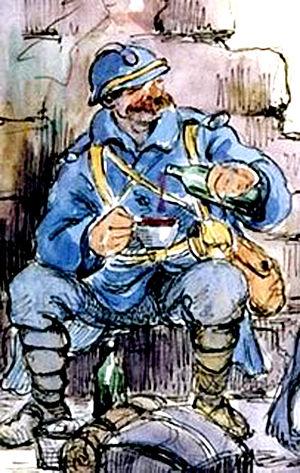
Poilu et sa bouteille de pinard
Un bidasse désigne de façon familière un simple soldat appelé de conscription. Il s’agit à l'origine d'un nom propre tiré de la chanson de comique troupier Avec Bidasse créée par Bach en 1913.